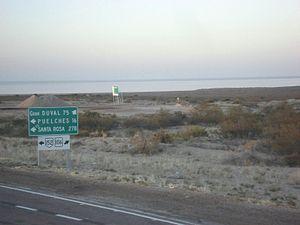
La province de La Pampa est une province du centre de l'Argentine. Elle est bordée à l'ouest par la province de Mendoza, au sud par le Río Colorado qui la sépare de la province de Río Negro, à l'est par celle de Buenos Aires et au nord par la province de San Luis et celle de Córdoba. Sa capitale est Santa Rosa.
La Laguna Amarga en français Lagune amère est un lac assez profond de 120 km² plus ou moins, située en province argentine de La Pampa. Elle est alimentée par les eaux du Río Curacó issu lui-même de la Laguna Urre Lauquén